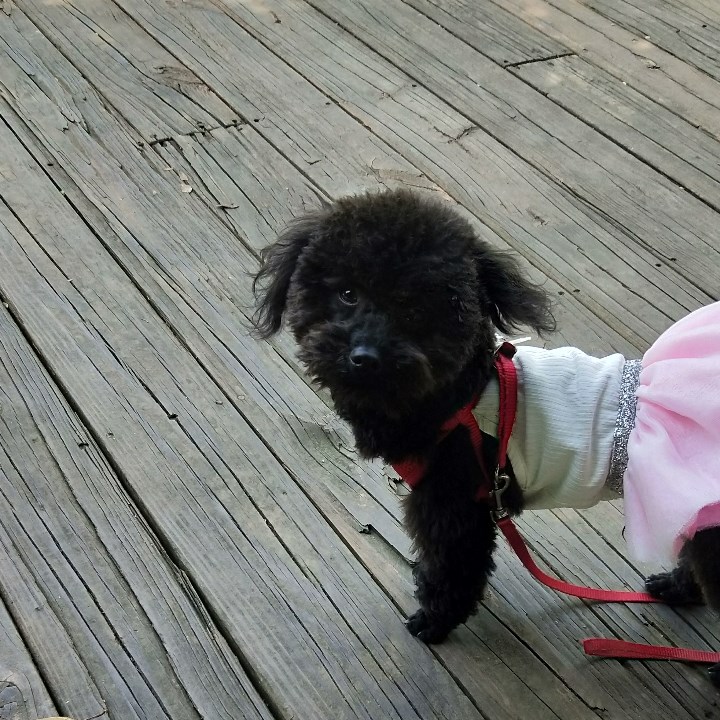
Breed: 7449-n000128-teddy